Zhangye

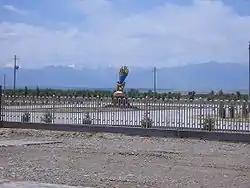
Near Aviko french fry factory in Liuba Town, Minle County, Zhangye

The Zhangye Danxia National Geological Park, covering an area of , is located in Linze and Sunan counties of Zhangye, west of the city center. Known for its colourful rock formations, it has been voted by Chinese media outlets as one of the most beautiful land-forms in China.